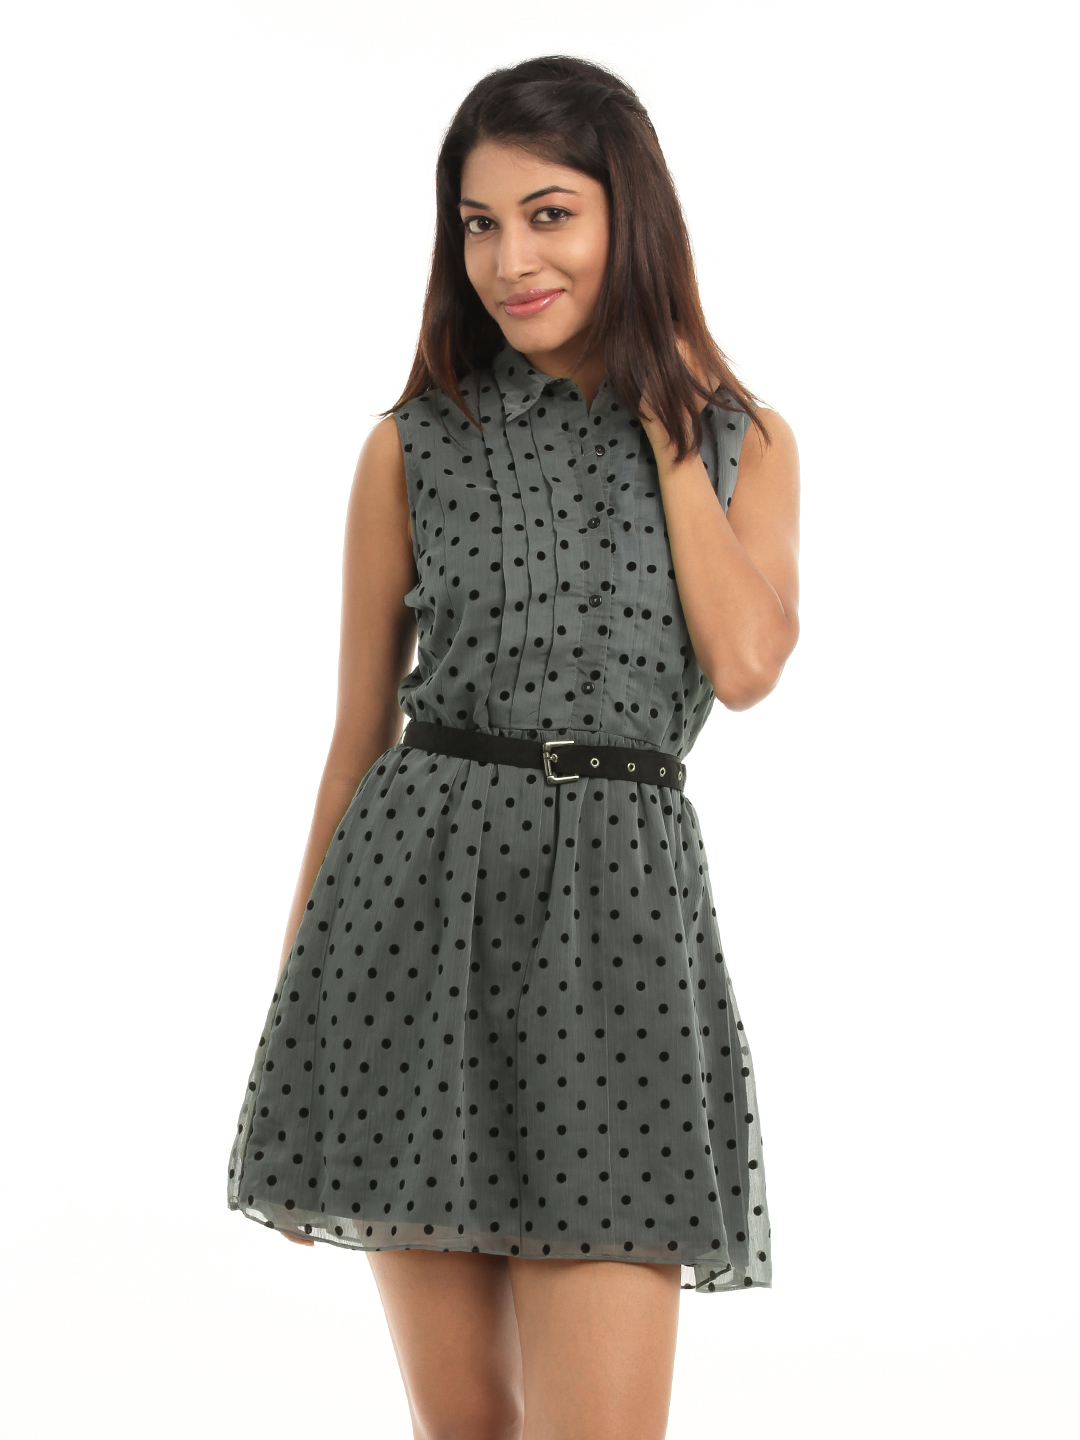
Femella Women Grey Polka Dotted Dress
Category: Apparel / Dress / Dresses
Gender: Women
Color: Grey
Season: Summer 2012
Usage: Casual